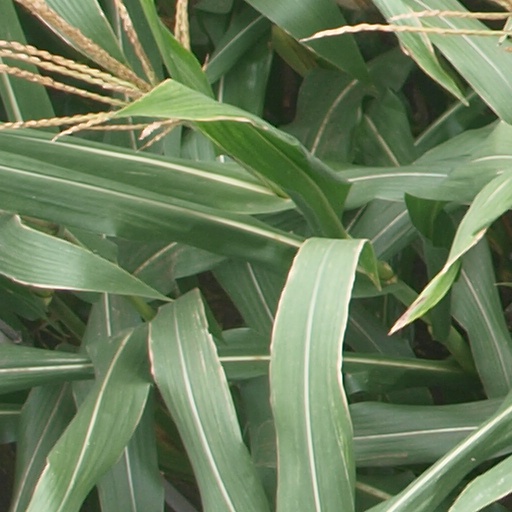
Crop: maize; corn